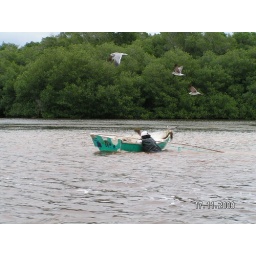
Fishing up water for shrimps, pushing boat with net behind...hard work. Plus caymon in water.